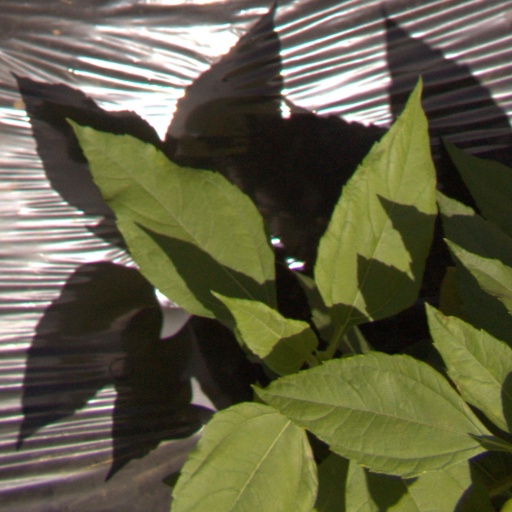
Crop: Jerusalem artichoke